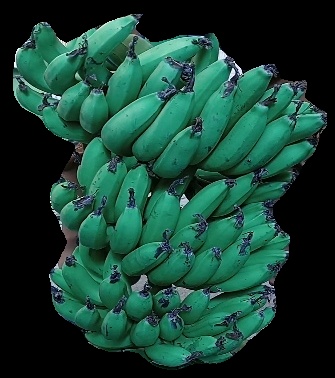
Variety: pachbale
Grade: grade3